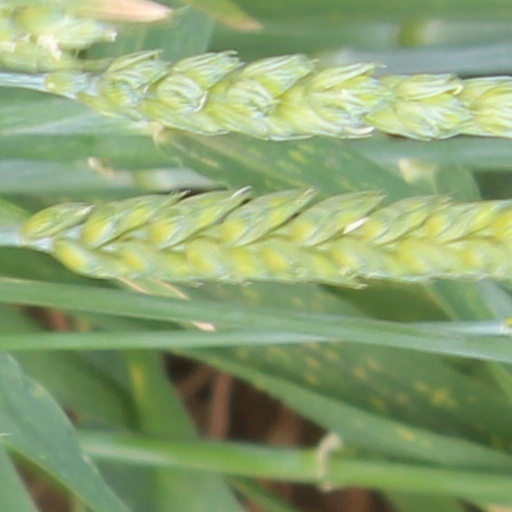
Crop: wheat